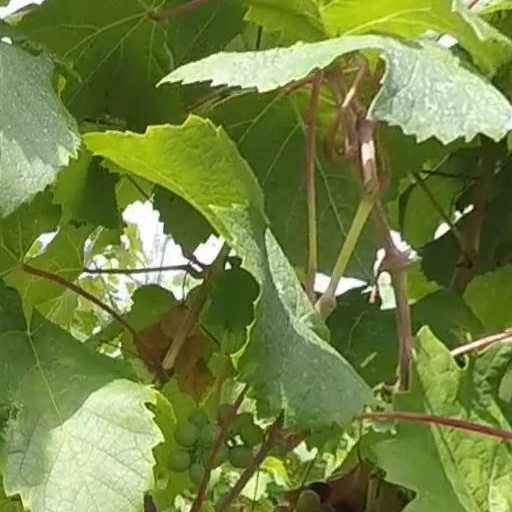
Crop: grape